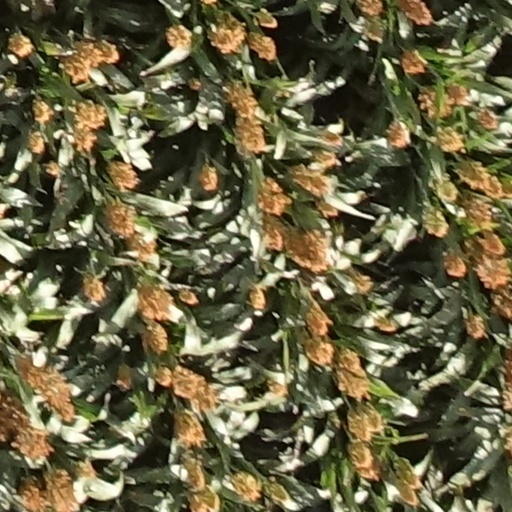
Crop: sorghum